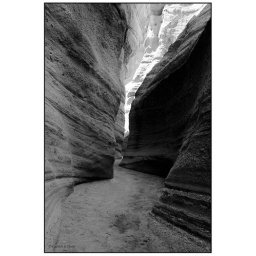
Kasha Ketuwe slot canyon in black and white